Ariete (singer)

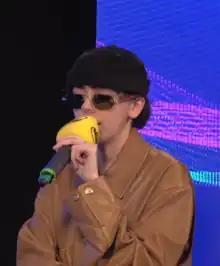
Ariete in 2023

Arianna Del Giaccio (born 27 March 2002), known professionally as Ariete, is an Italian singer–songwriter.